Wingsuit flying

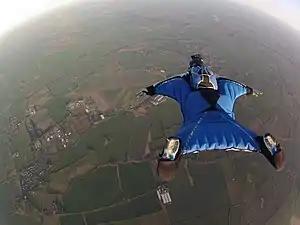
Wingsuit flyer over fields in the UK

Wingsuit flying (or wingsuiting) is the sport of skydiving using a webbing-sleeved jumpsuit called a wingsuit to add webbed area to the diver's body and generate increased lift, which allows extended air time by gliding flight rather than just free falling. The modern wingsuit, first developed in the late 1990s, uses a pair of fabric membranes stretched flat between the arms and flanks/thighs to imitate an airfoil, and often also between the legs to function as a tail and allow some aerial steering.